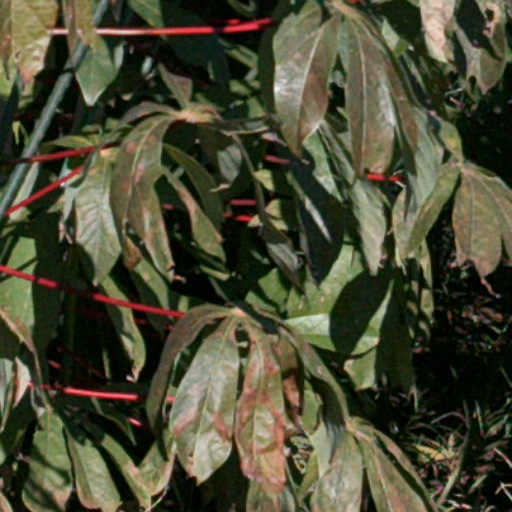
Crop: cassava